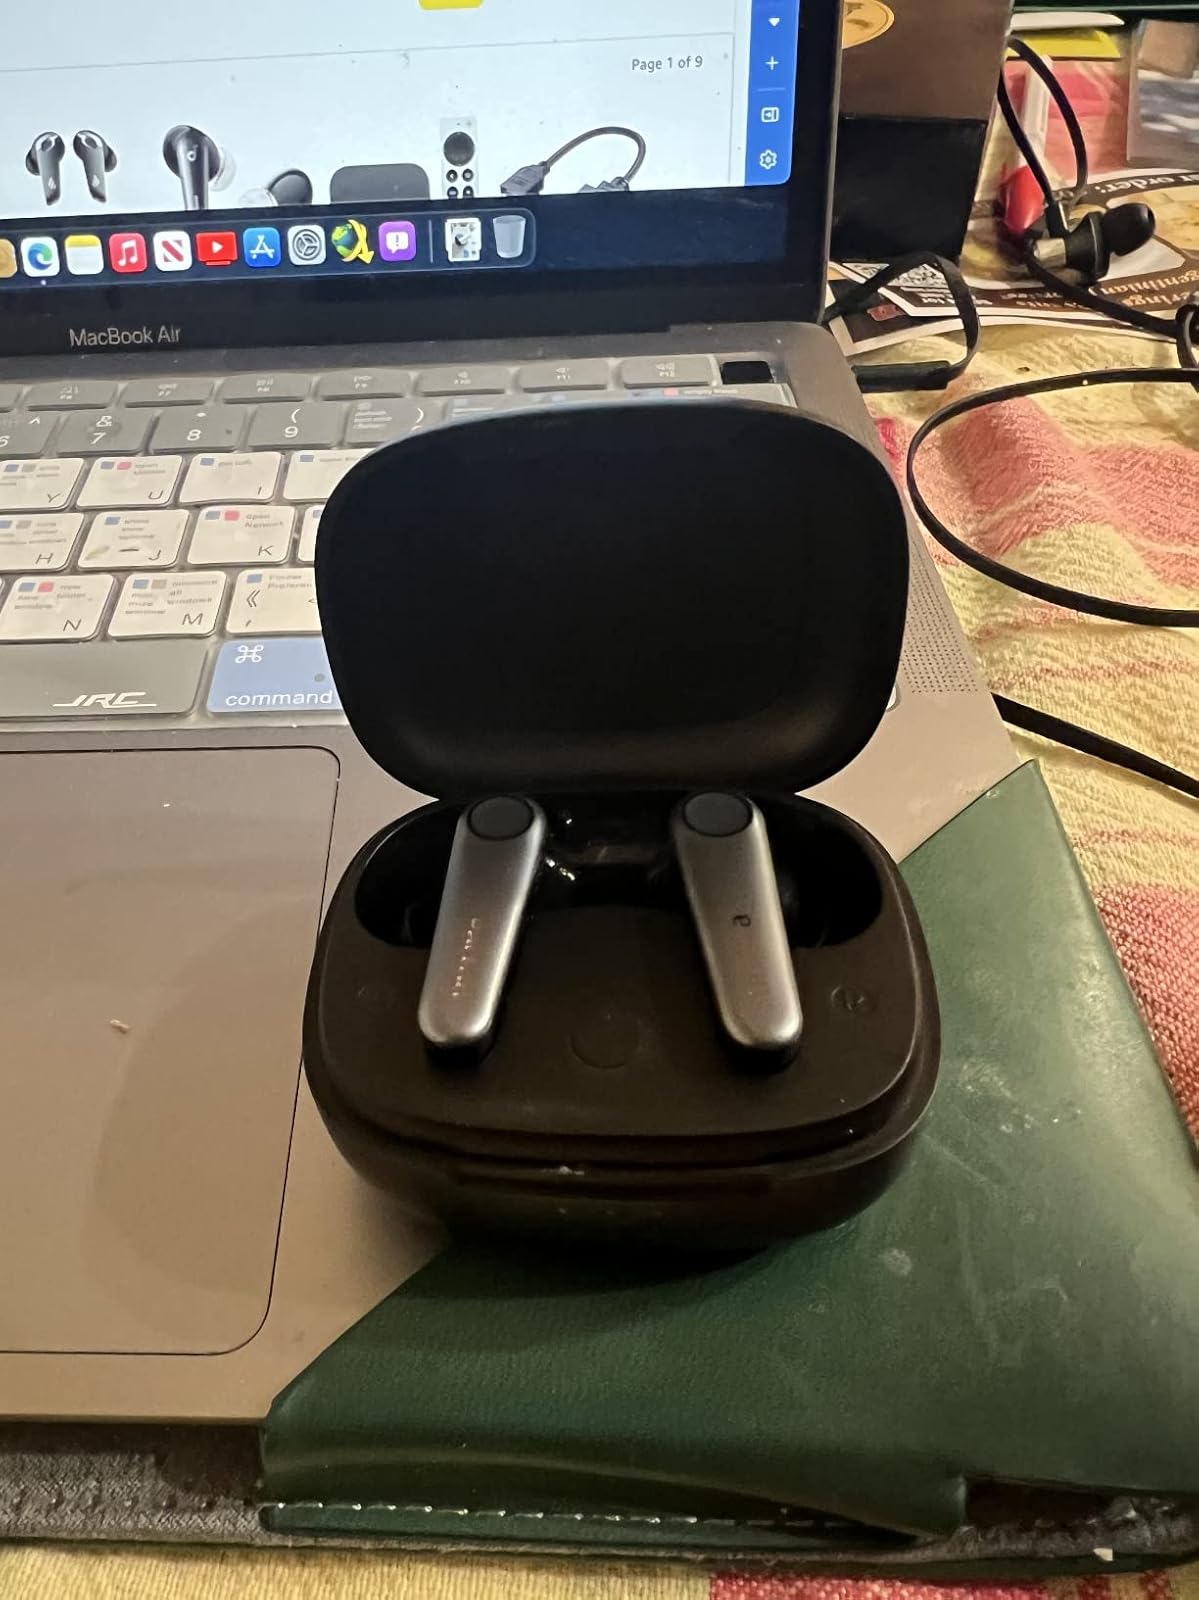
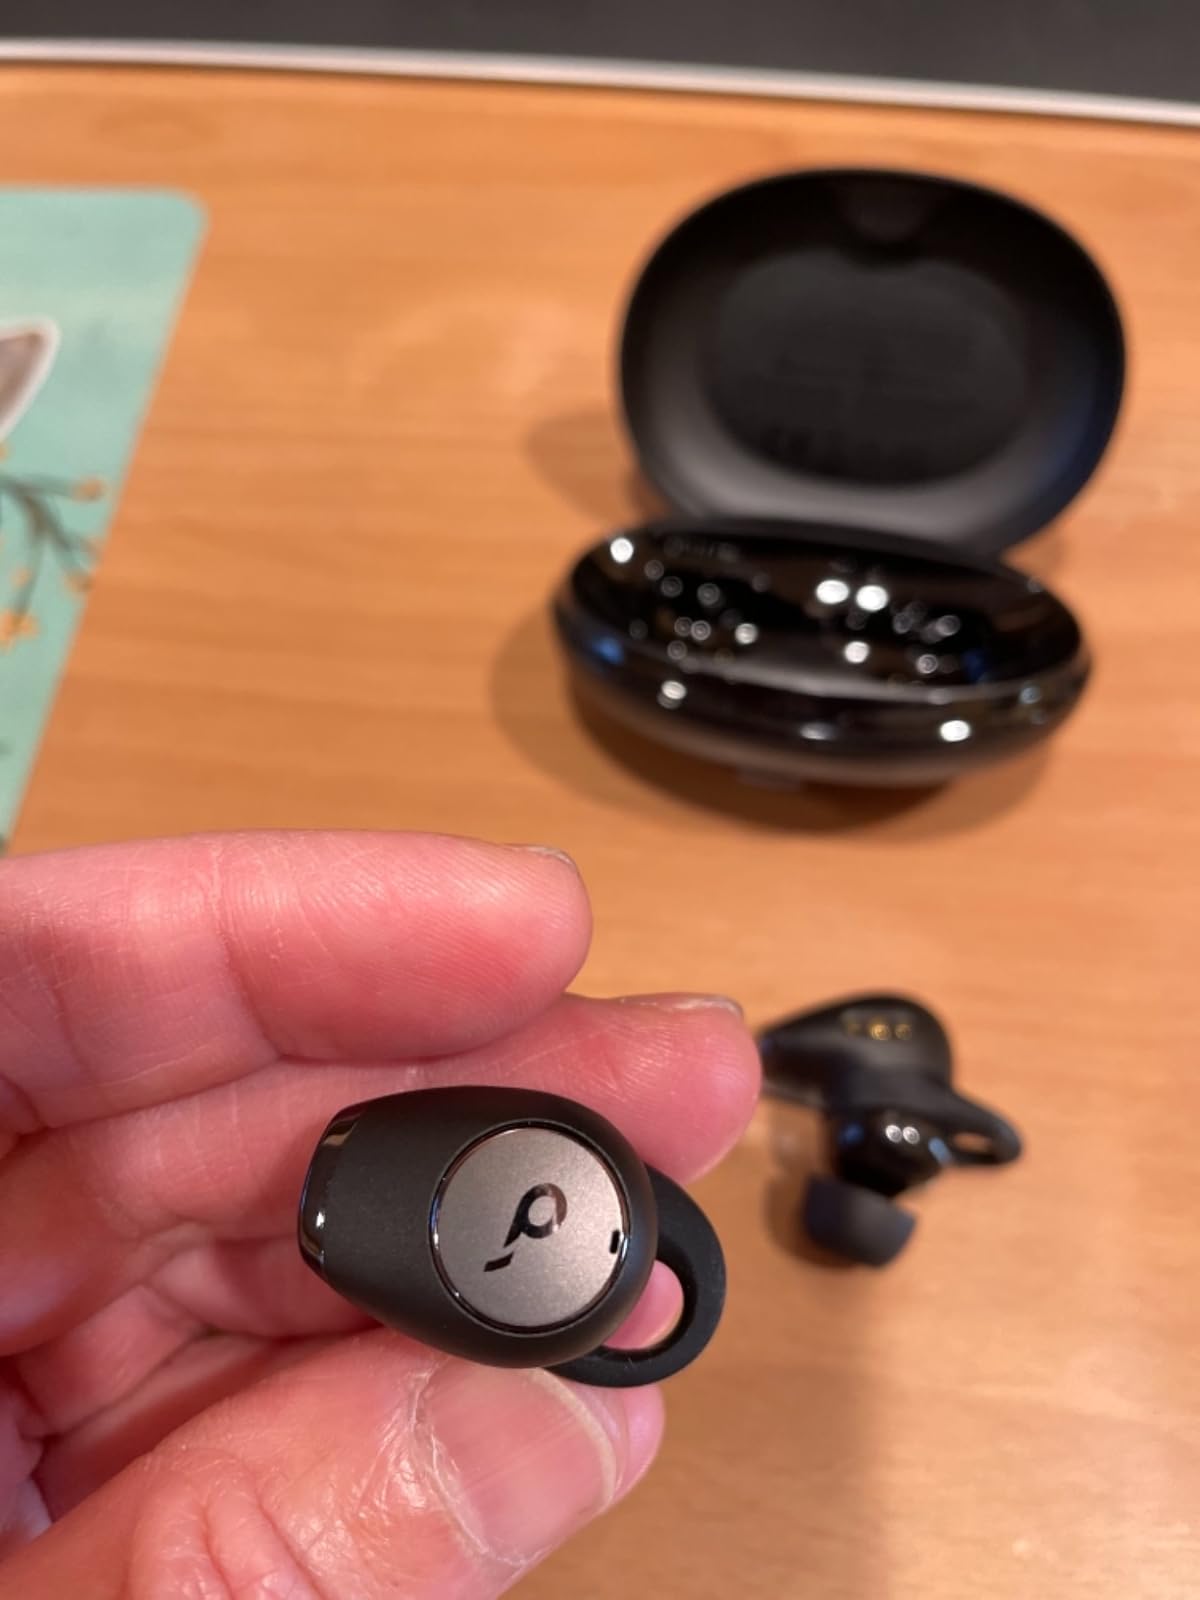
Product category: earbuds
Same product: no